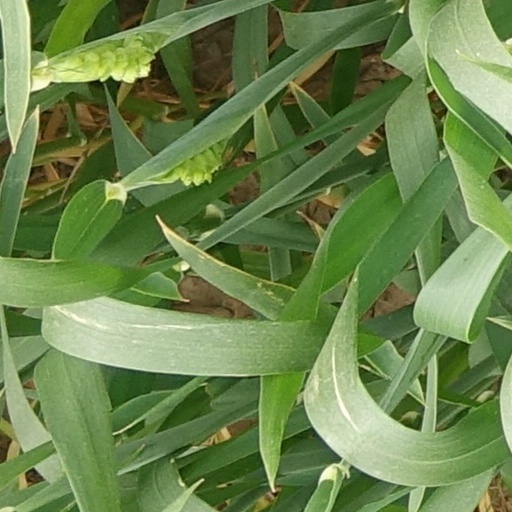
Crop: wheat